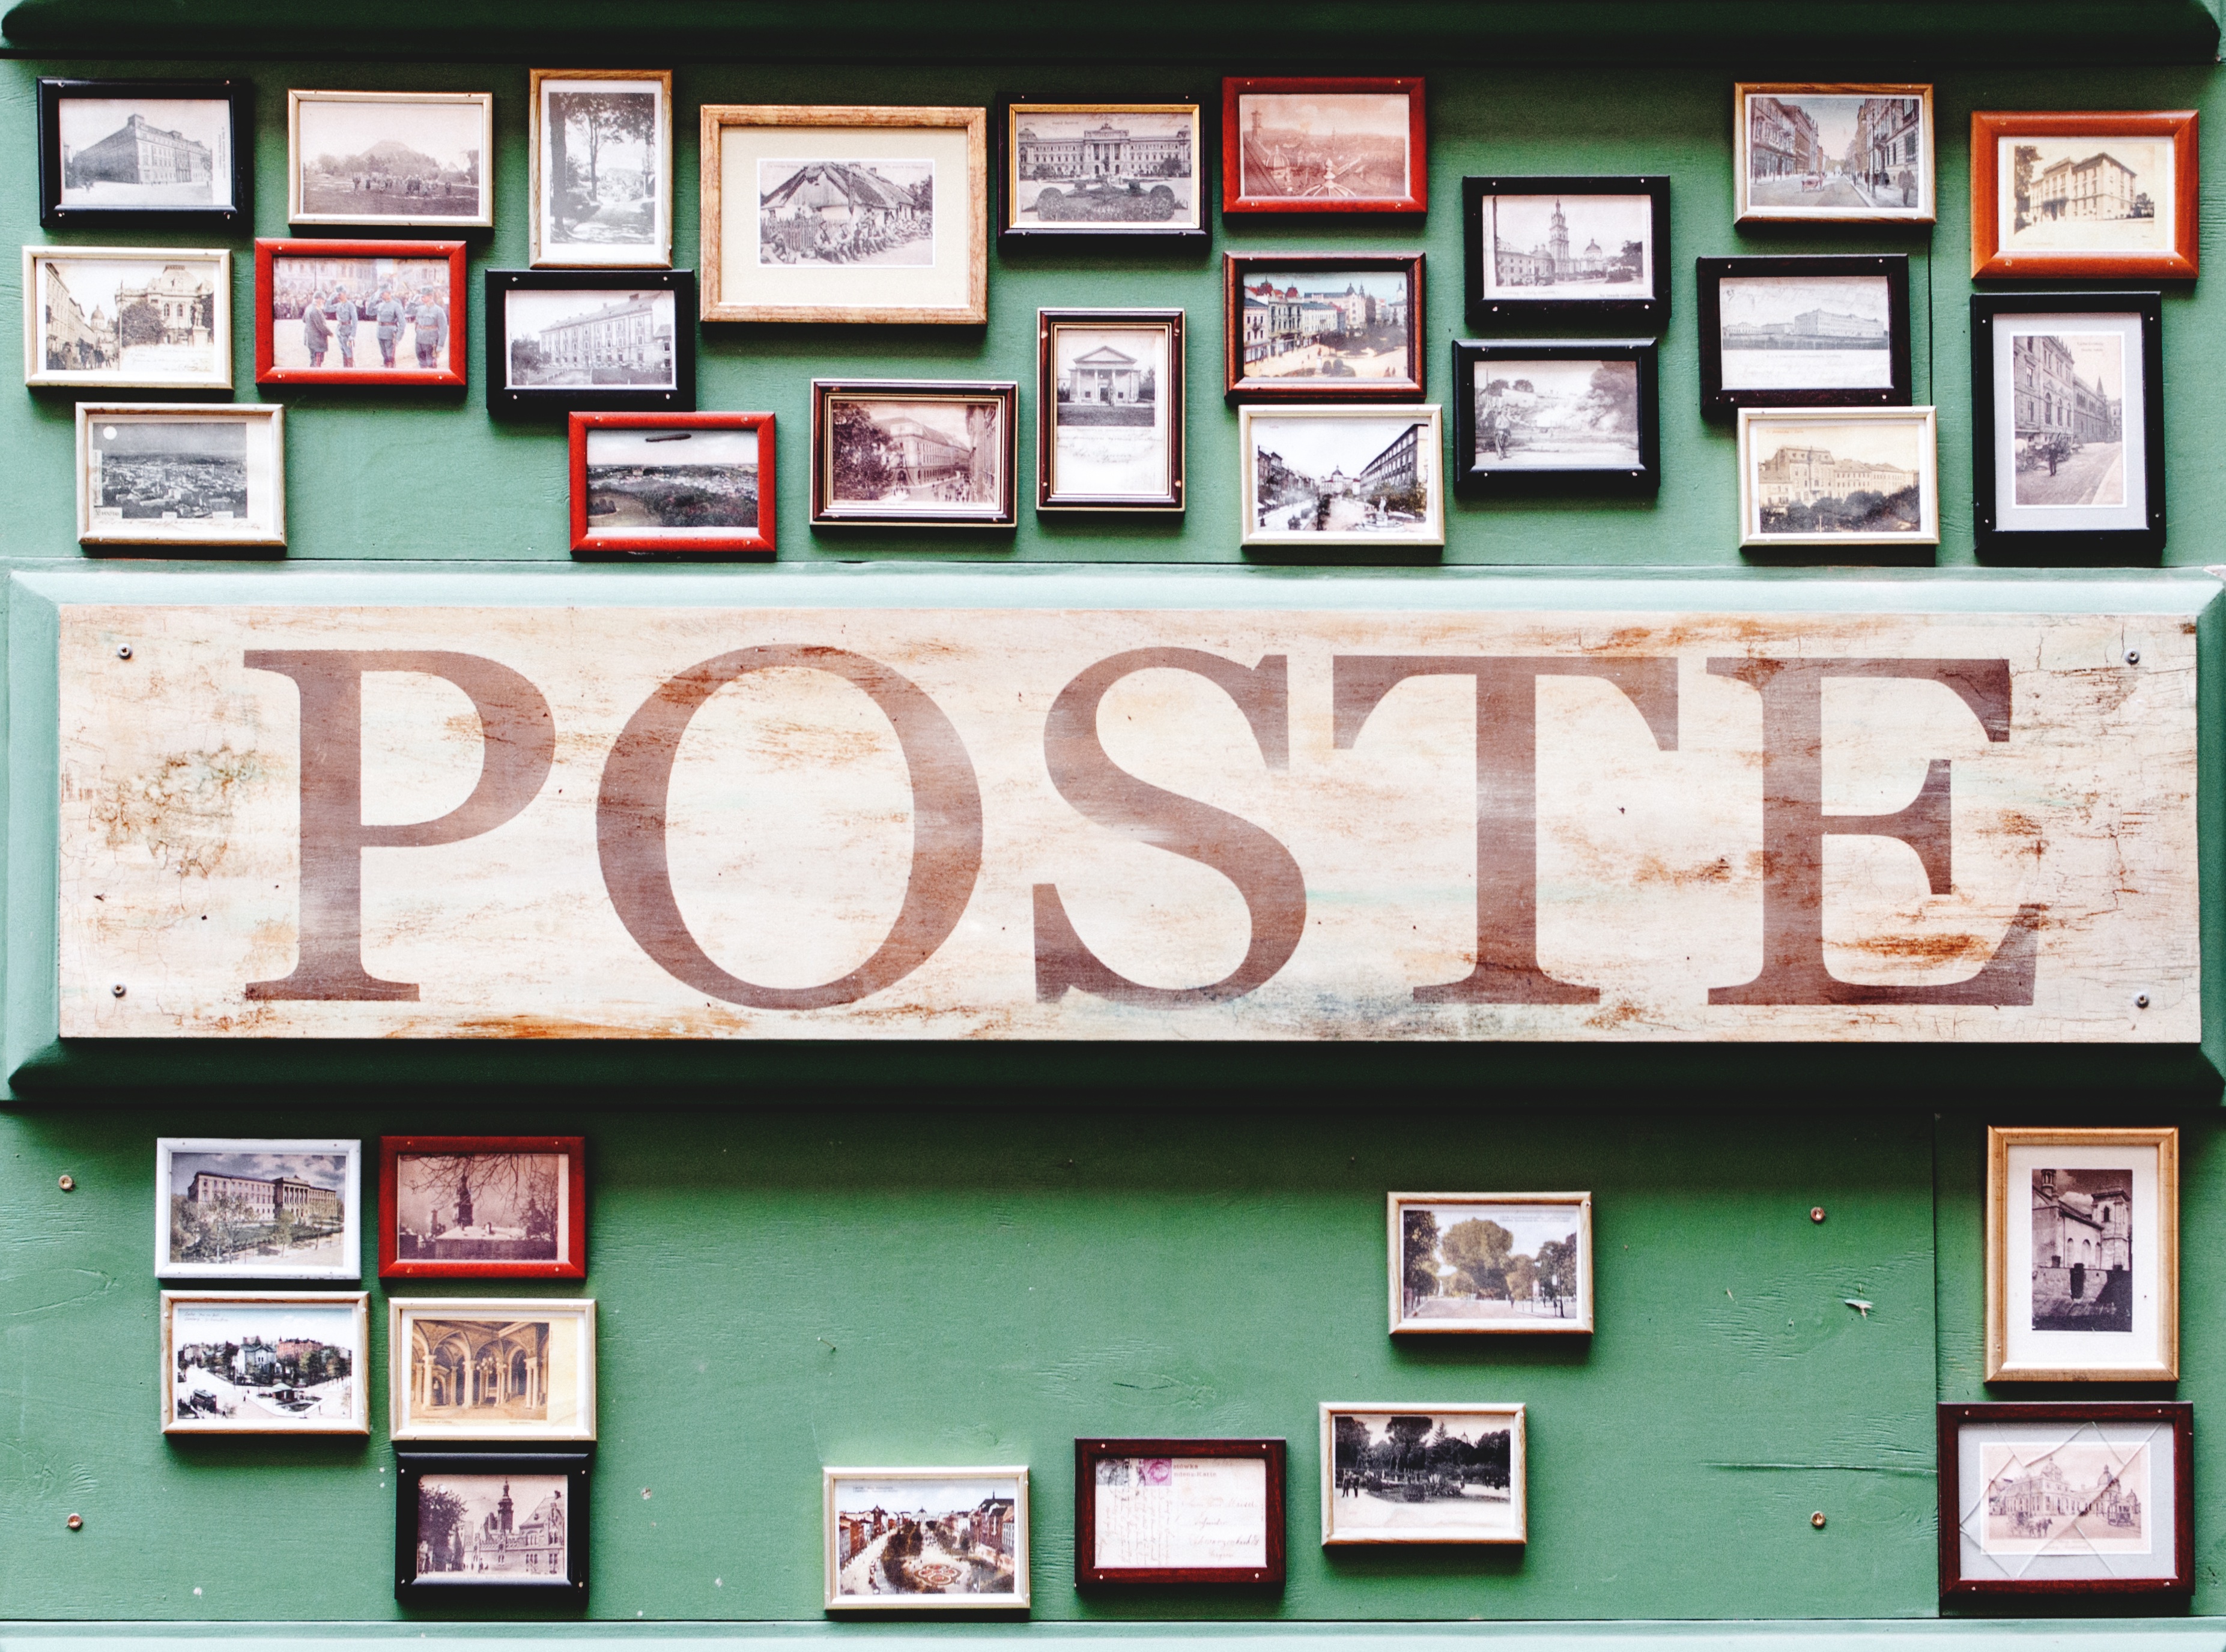
number, wall, color, signage, interior design, art, design, personal computer hardware, display device